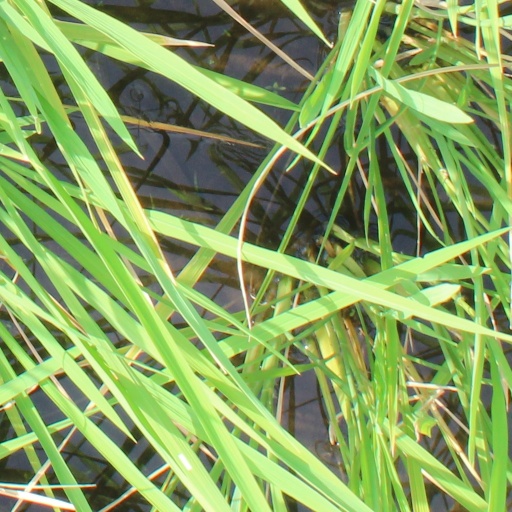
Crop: rice